Volodymyr Talashko

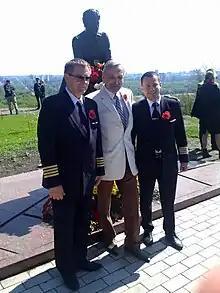
Volodymyr Talashko in 2015

Volodymyr Dmytrovych Talashko (born March 6, 1946) is a Soviet and Ukrainian actor. Organizer Leonid Bykov Foundation. People's Artist of Ukraine (2002).